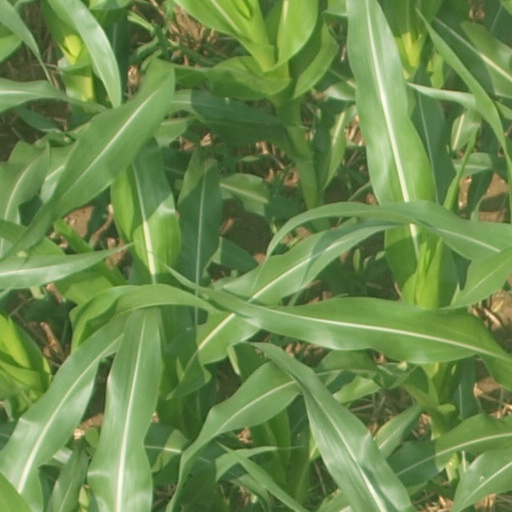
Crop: maize; corn